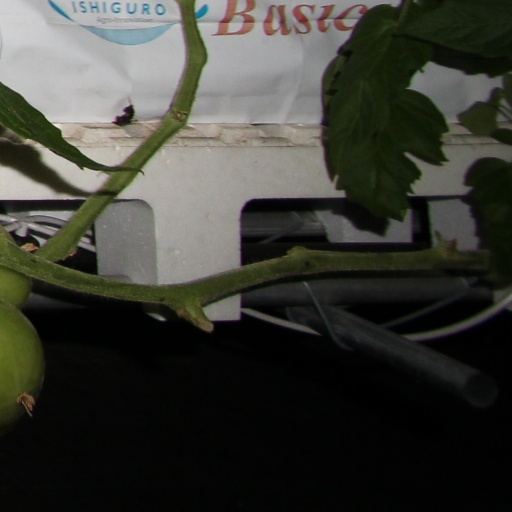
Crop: tomato